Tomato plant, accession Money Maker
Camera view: tilt-top (135 deg); turntable rotation: 60 degrees
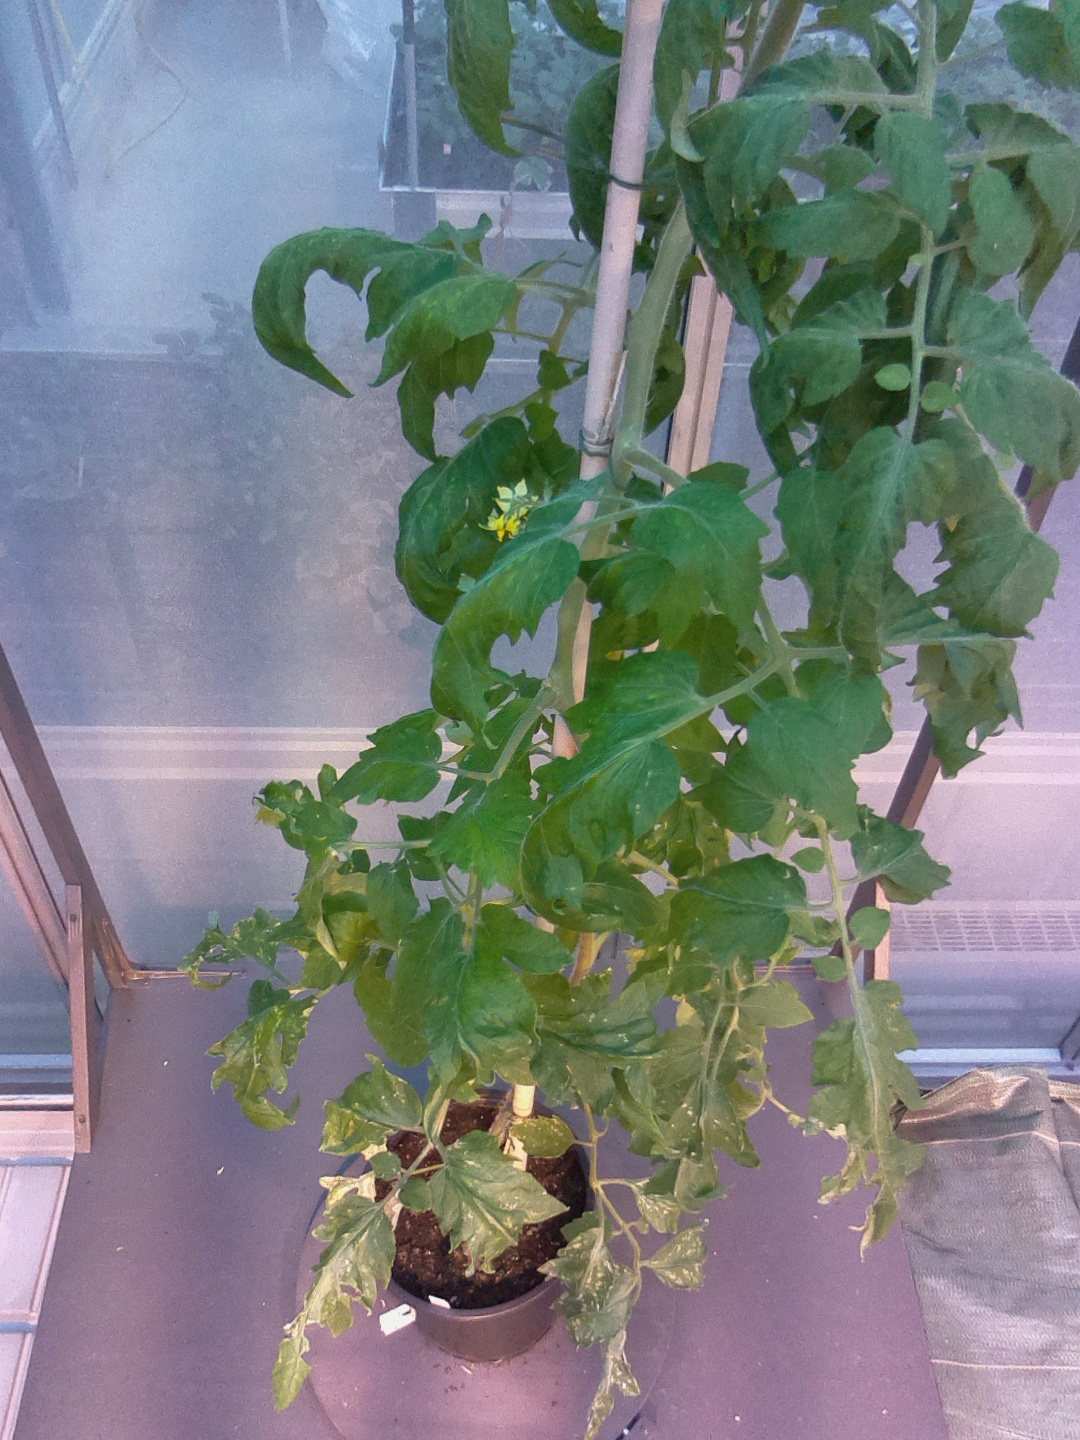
BBCH growth stage 68: Full flowering, 80%-90% of flowers open, more petals falling